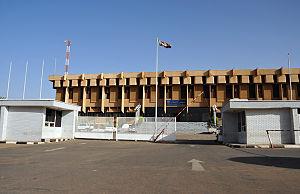
L'Assemblée nationale du Soudan constitue la chambre basse du parlement bicaméral du pays.